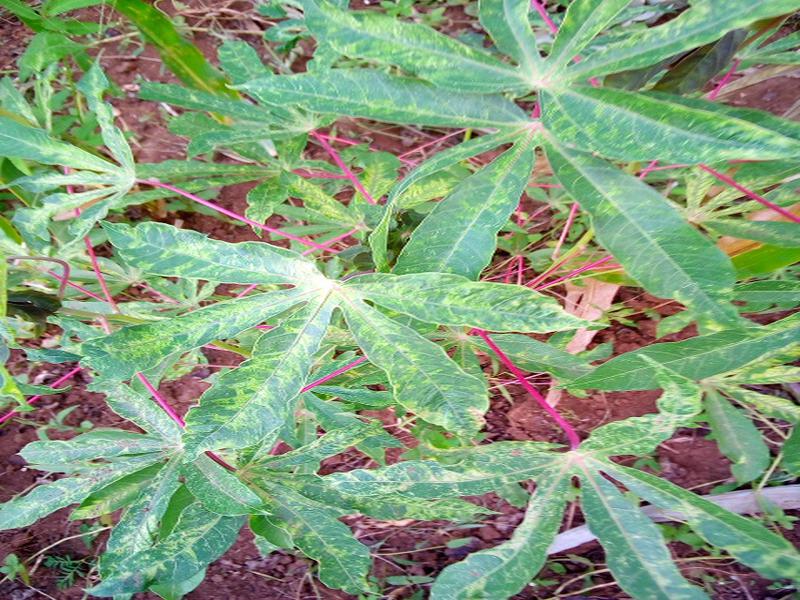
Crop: cassava
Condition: mosaic_disease